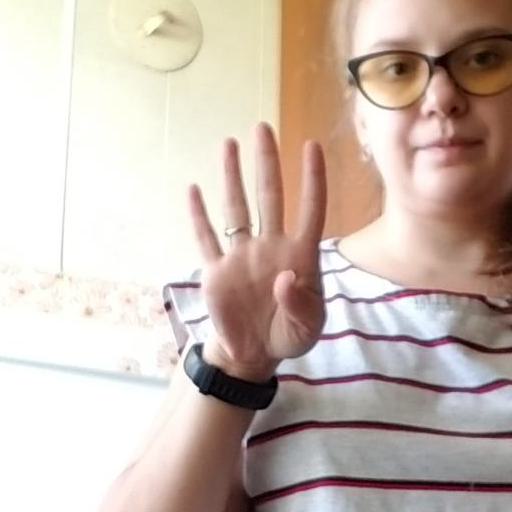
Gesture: four